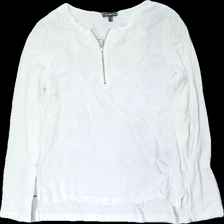
View: front
Type: Top
Category: Ladies
Brand: Not in the list
Brand text on label: street one
Colors: White
Material: 100% viscose
Cut: Regular
Size: 38
Season: All
Stains: Minor
Damage: gul fläck
Damage location: top right
Price range: <50
Recommended usage: Export
Description: vit tröja med dragkedja på framsidan. gul fläck på högra axeln